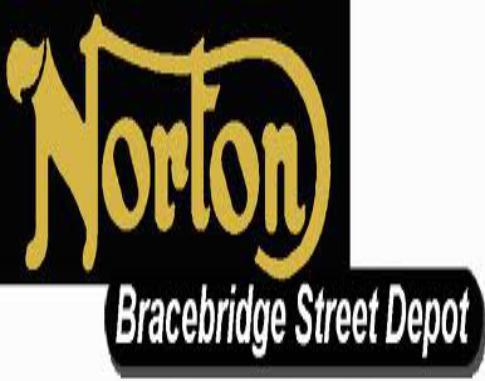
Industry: Necessities